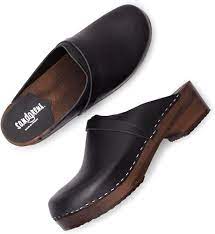
Label: Clog